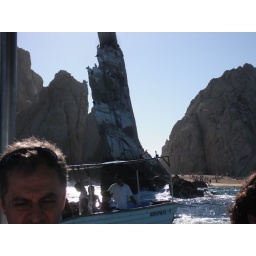
The rocks at Land's End during a glass bottom boat tour on our first full day in Cabo (12/31/09)